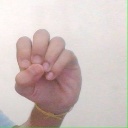
अक्षर: उ